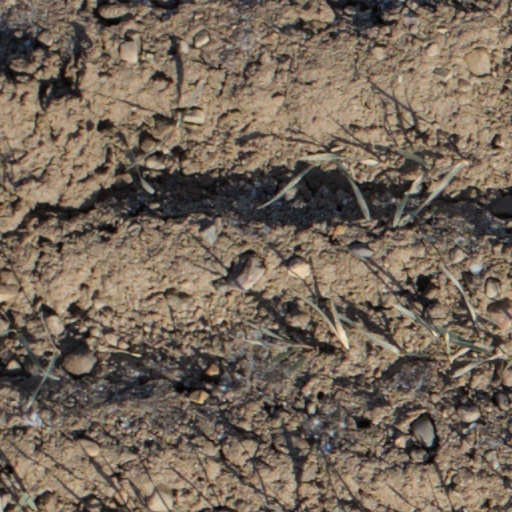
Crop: wheat